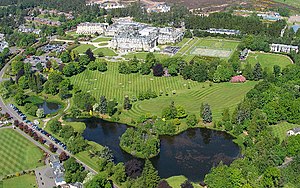
Gleneagles Hotel
Gleneagles hotel
Gleneagles Hotel er et kendt luksushotel i Perthshire, Skotland som åbnede i 1924. Det er bl.a. berømt for sine golfbaner. I juli 2005 fandt G8-topmødet sted her.